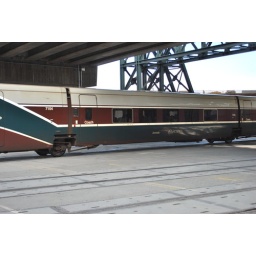
A Cascades coach car on a train passing by Royal Brougham Way en route to King Street Station.